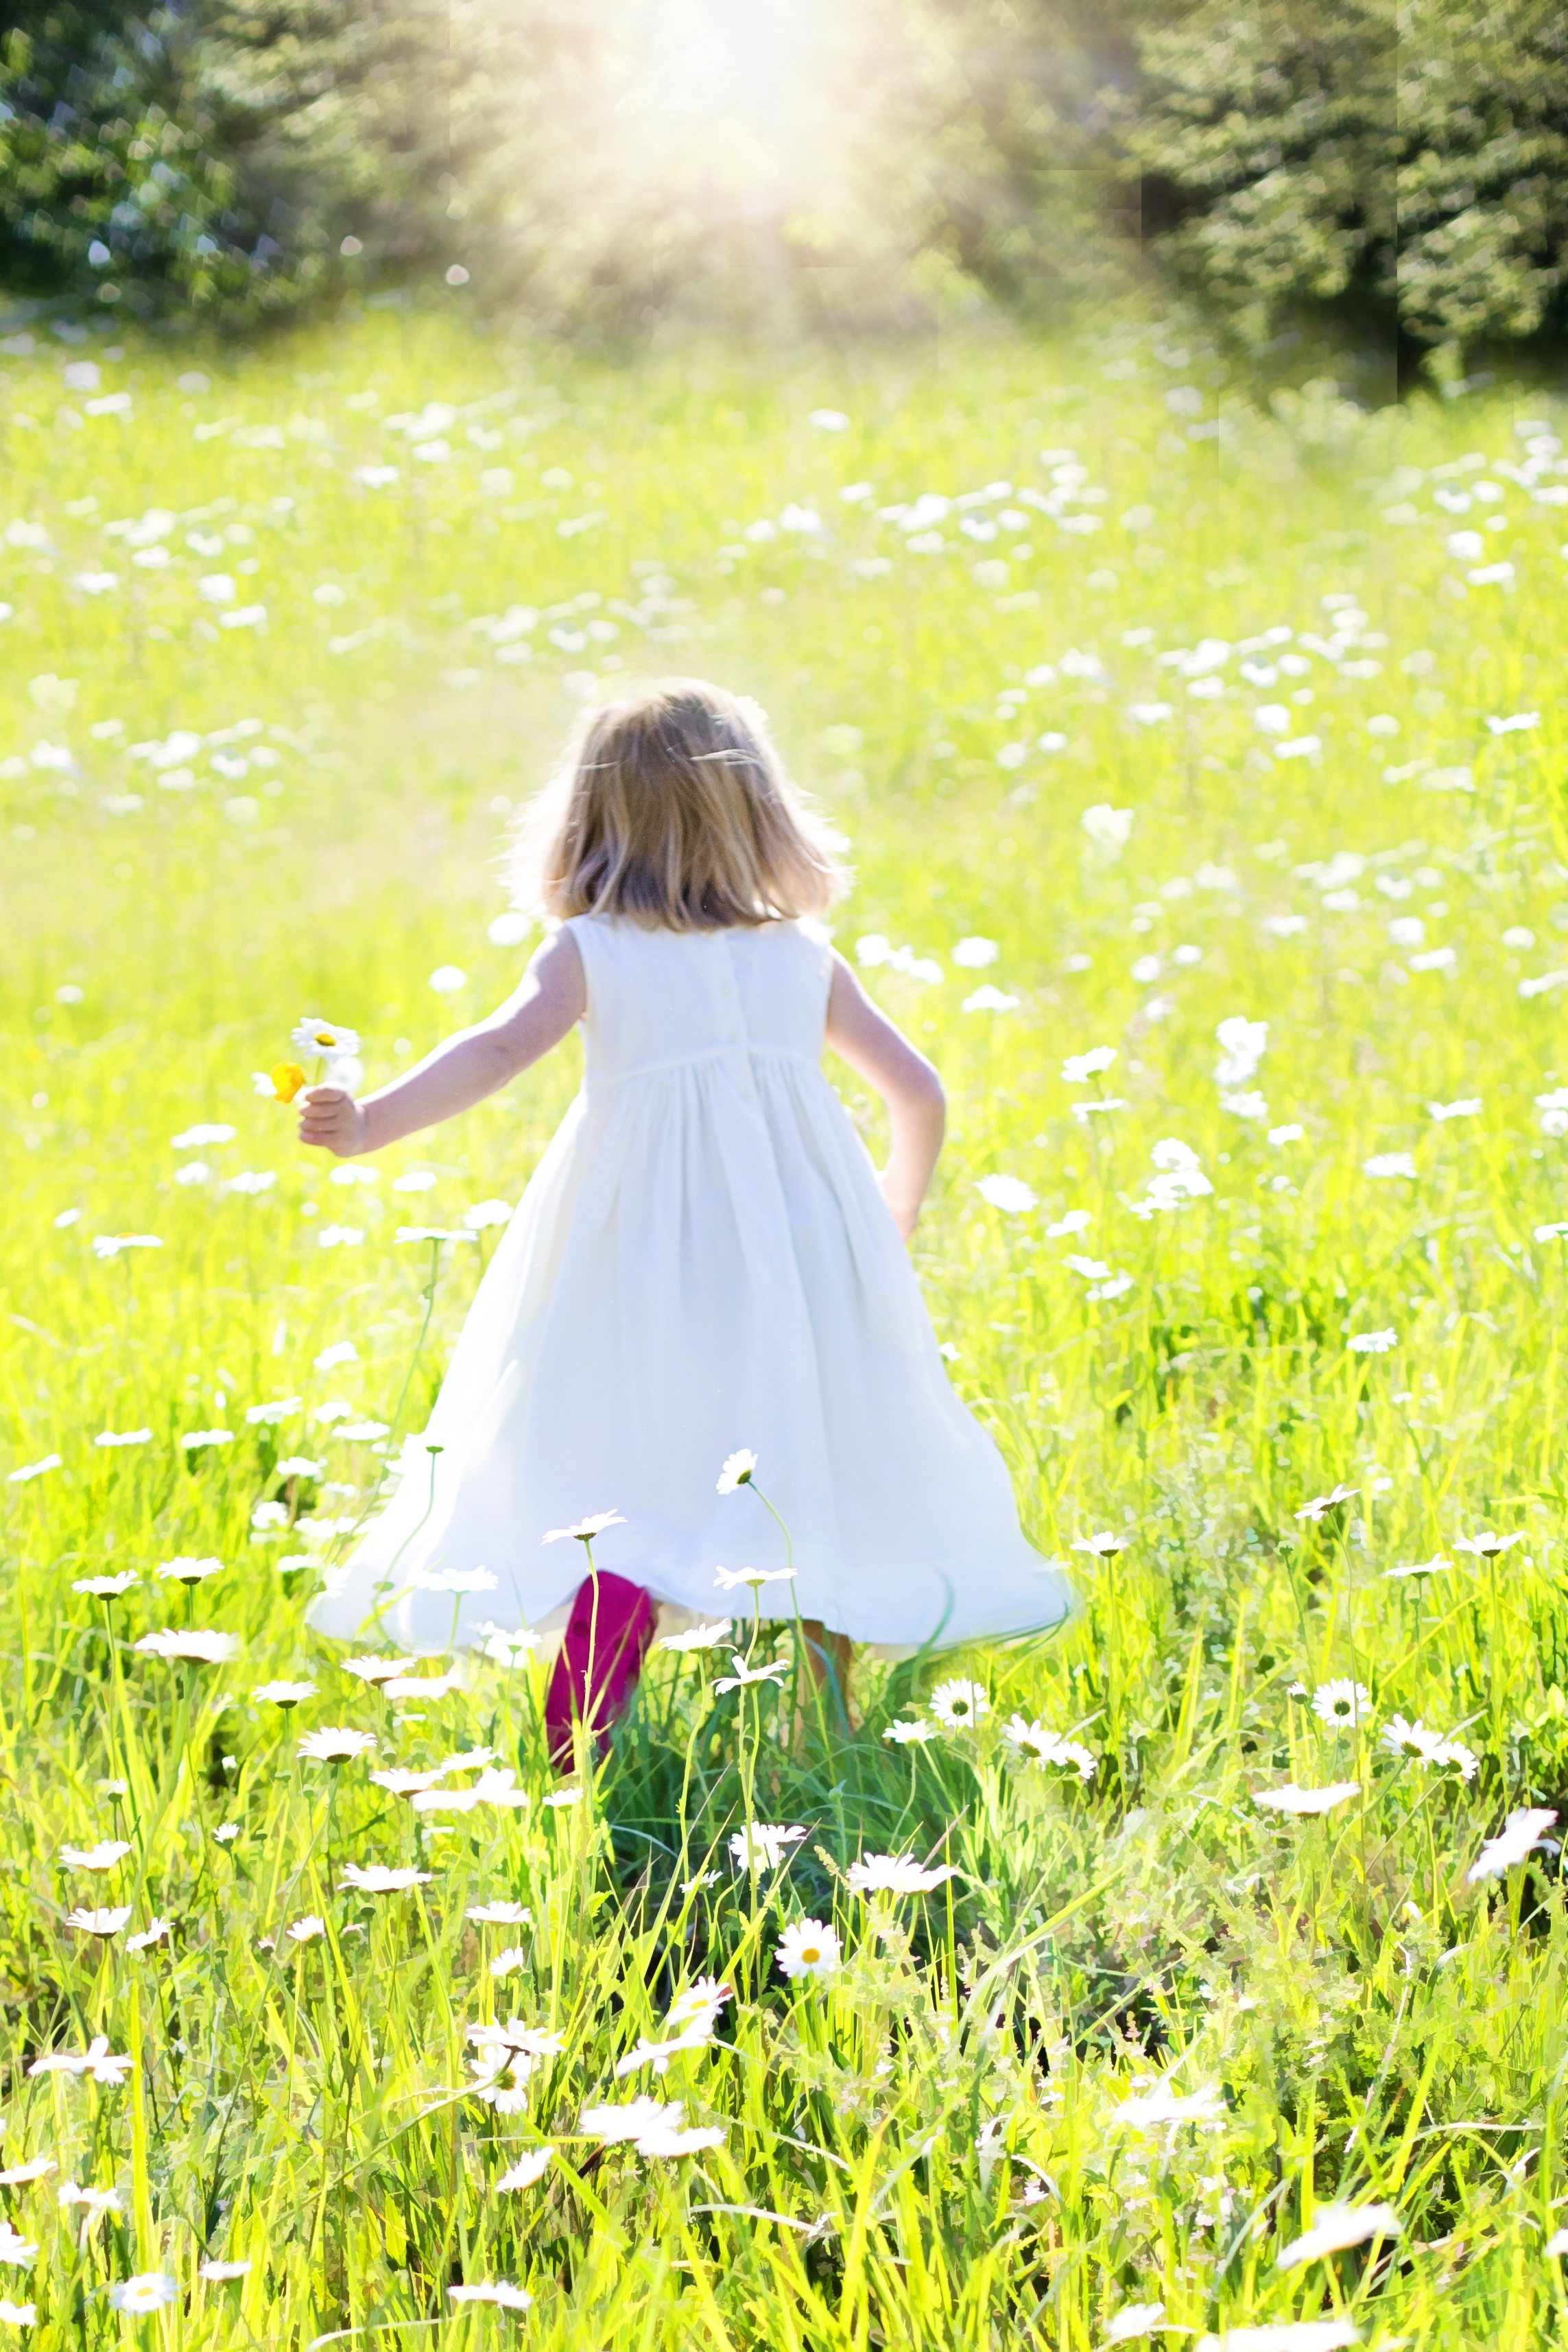
nature, grass, field, lawn, meadow, sunlight, flower, summer, green, autumn, child, yellow, childhood, sunny, dress, happy, toddler, daisies, joy, woodland, portrait photography, little girl running